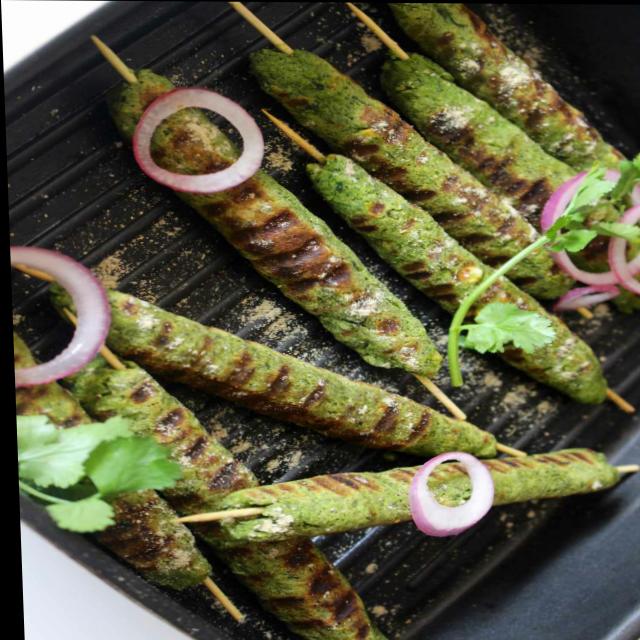
Dish: kebab